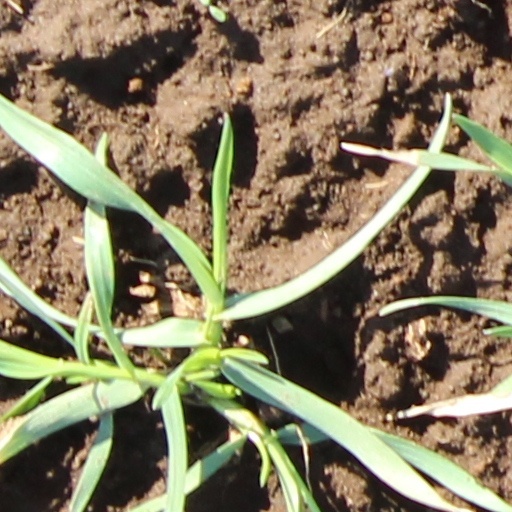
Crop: wheat